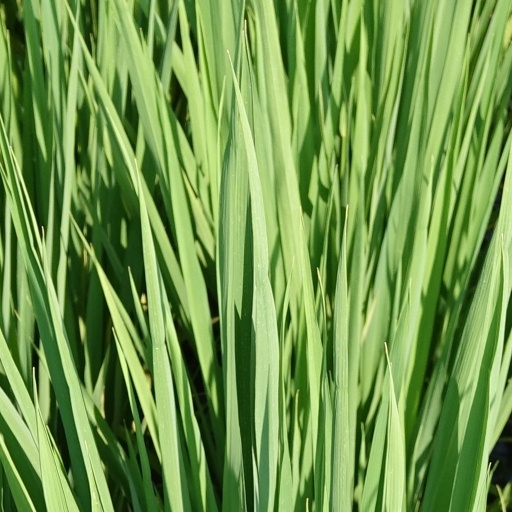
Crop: rice